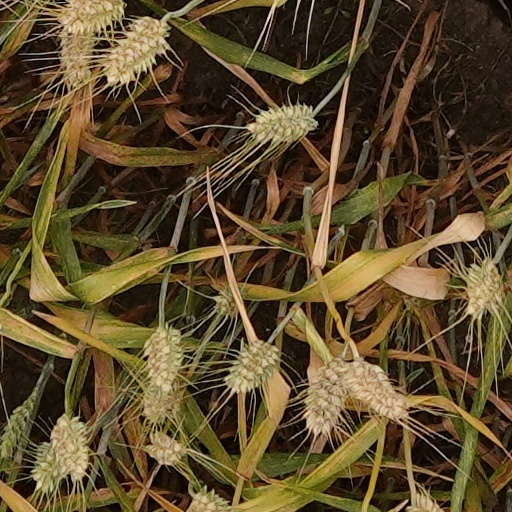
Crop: wheat